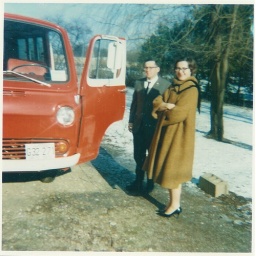
Norm ready to head out in his red van after Christmas visit to Fairbury